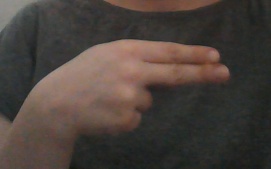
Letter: ain